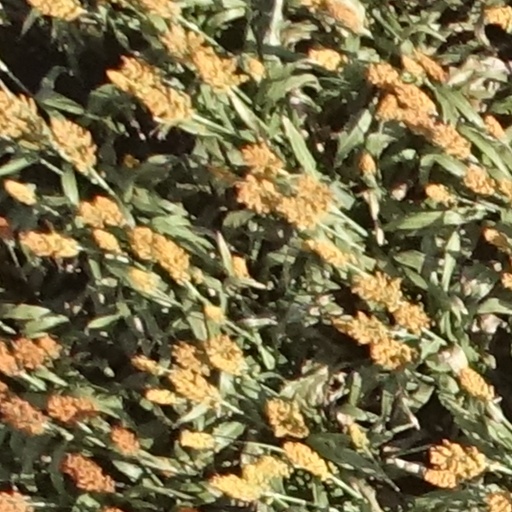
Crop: sorghum